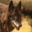
Label: wolf